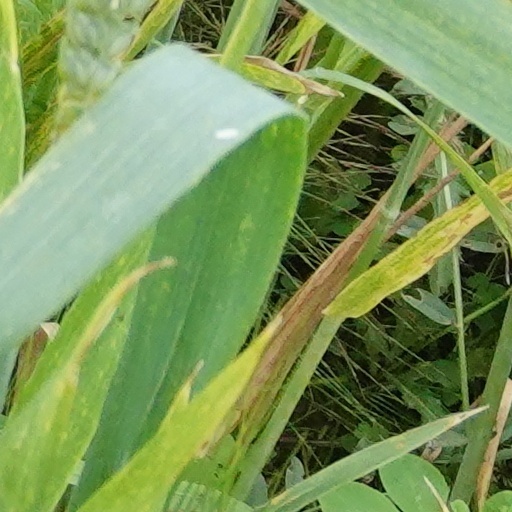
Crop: wheat